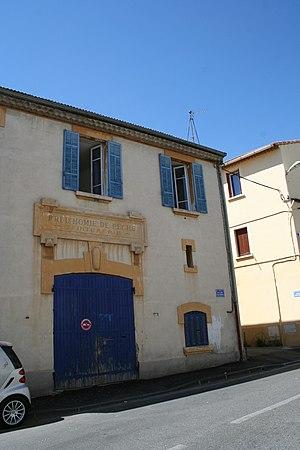
Marseille, quartier de L'Estaque
Cet article recense les monuments historiques de Marseille, en France.
L'Estaque est un quartier du 16ᵉ arrondissement de Marseille, au nord-ouest de la ville. Ses habitants sont les Estaquéens.
La teinturerie de filets de pêche, dite « Le Chaudron de L'Estaque », est un atelier de teinture située au 110 boulevard Roger-Chieusse, dans le quartier de l'Estaque à Marseille. C'est un bâtiment quadrangulaire en briques enduites du XIXᵉ siècle, comportant deux niveaux : le rez-de-chaussée constituait l'atelier, et l'étage le logement du gardien. Au-dessus de la porte, une plaque en pierre gravée indique « Prud’homie de pêche – teinturerie ».